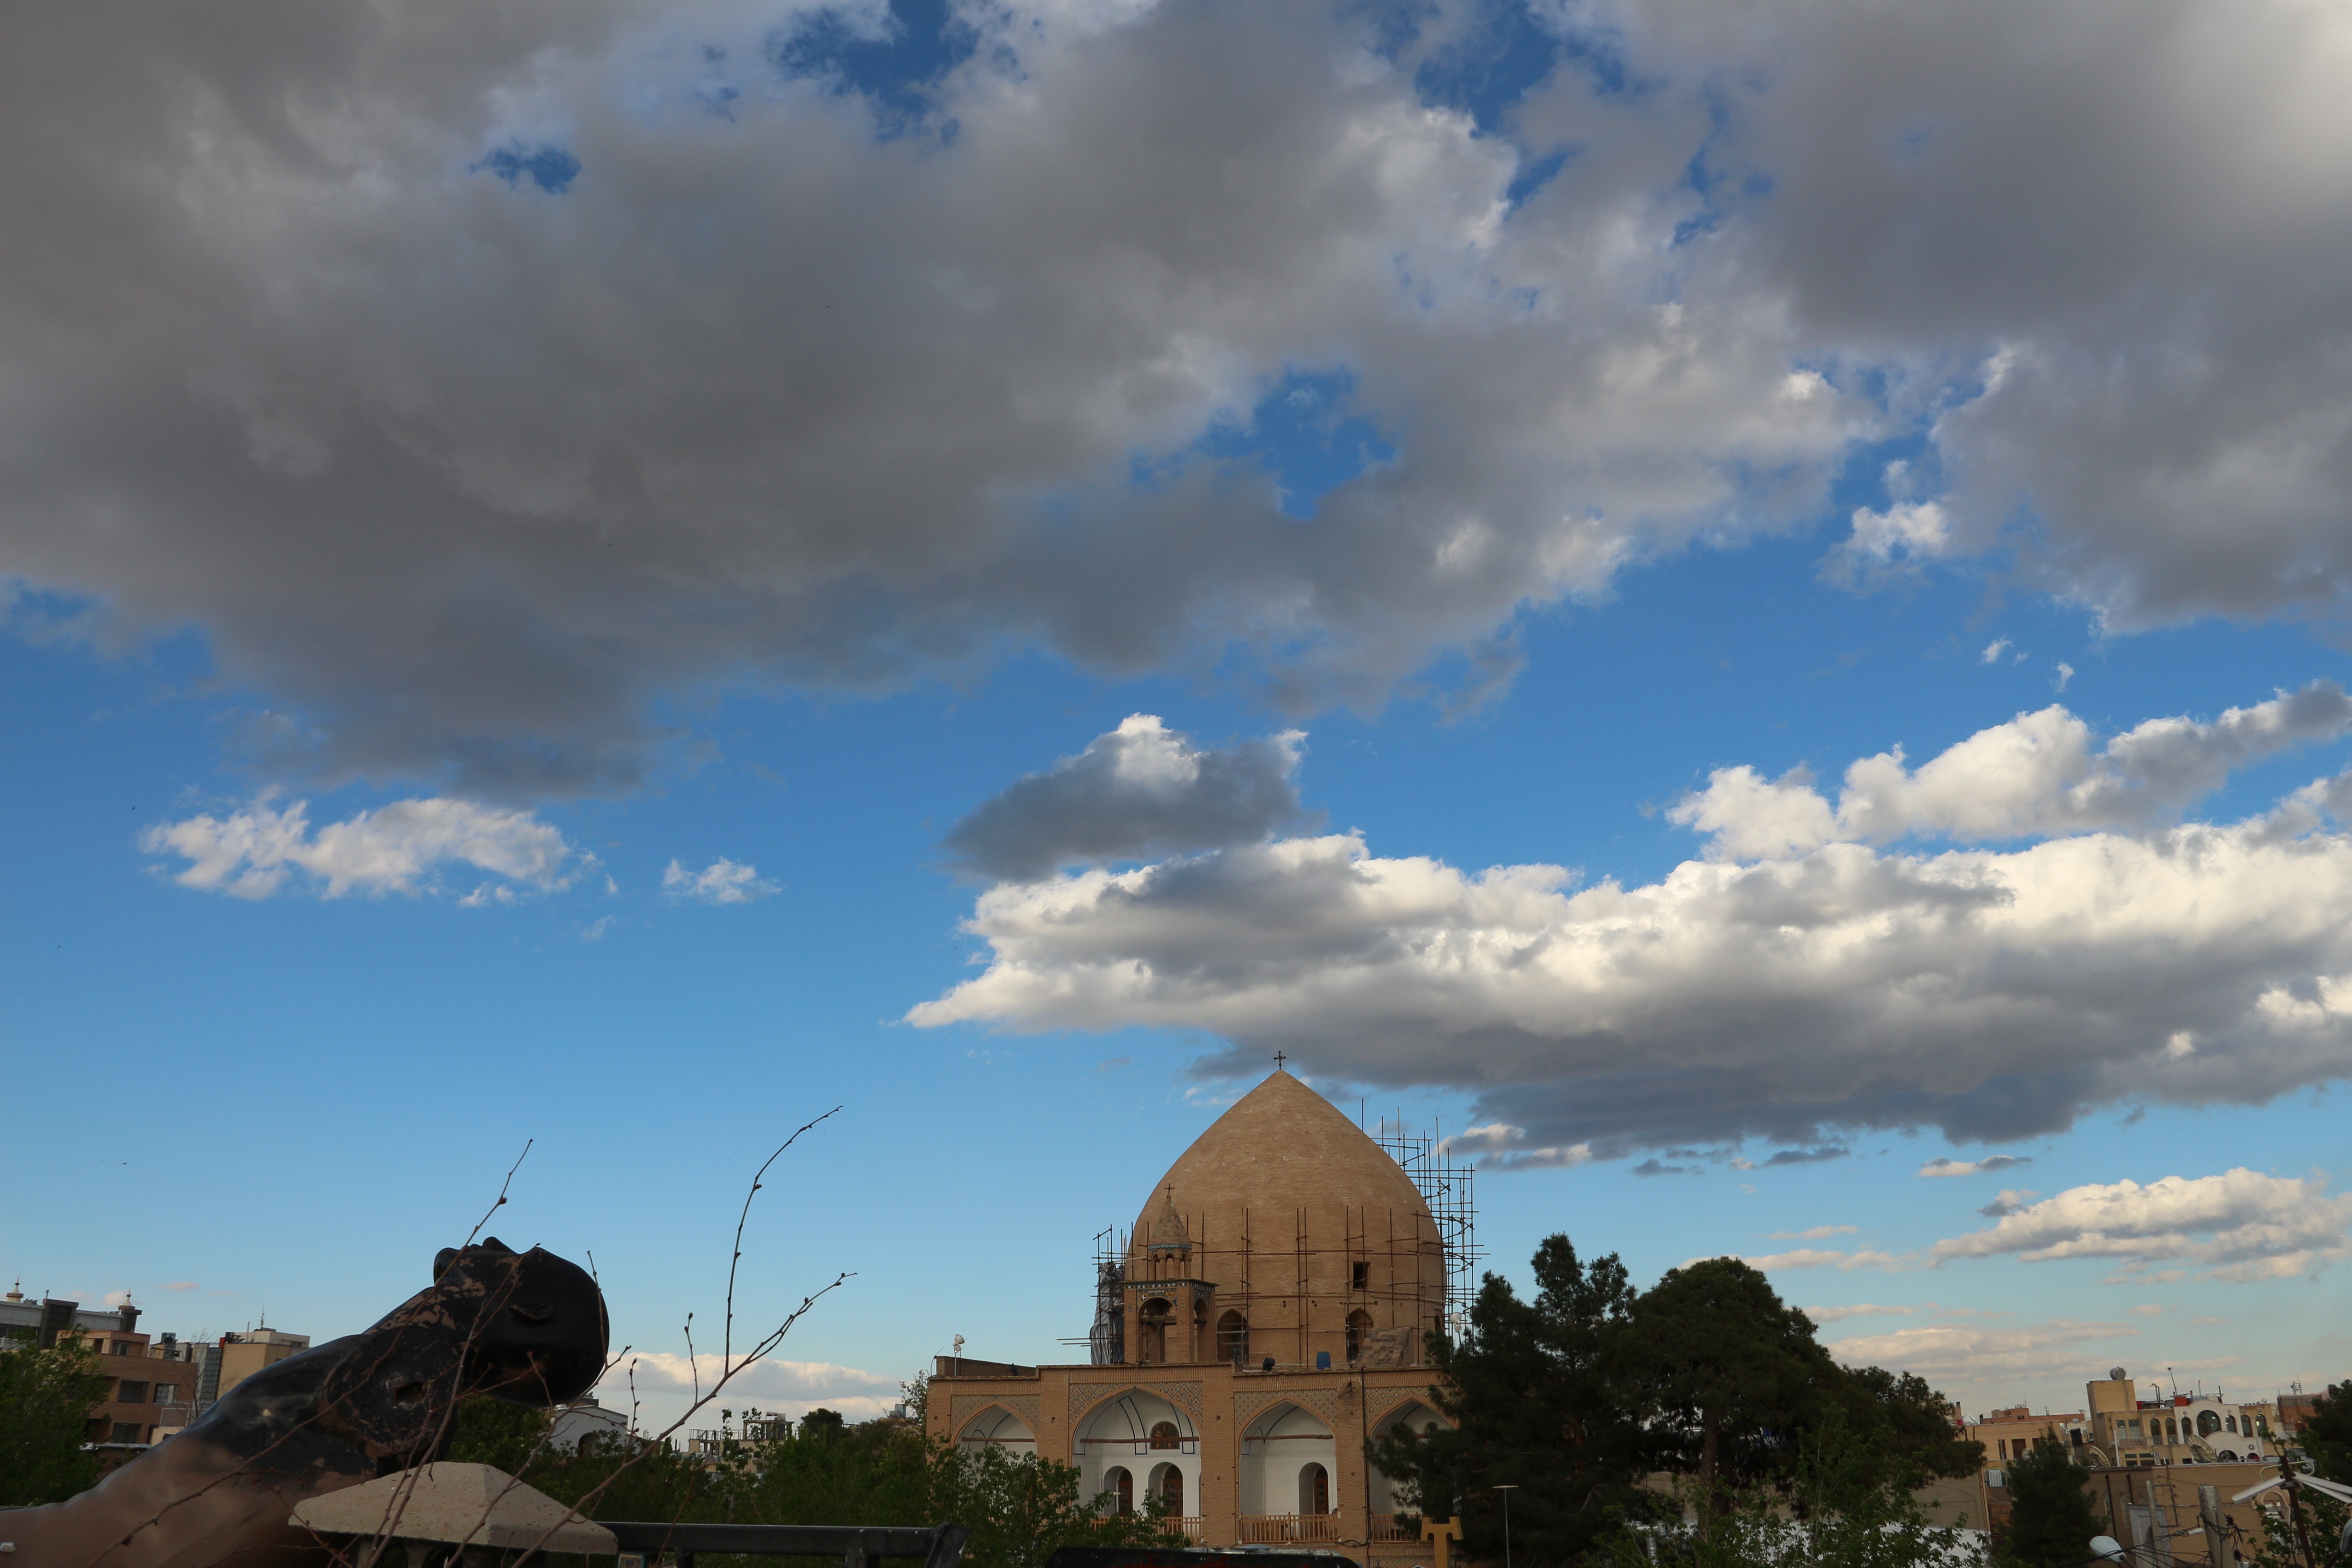
cloud, sky, dusk, meteorological phenomenon